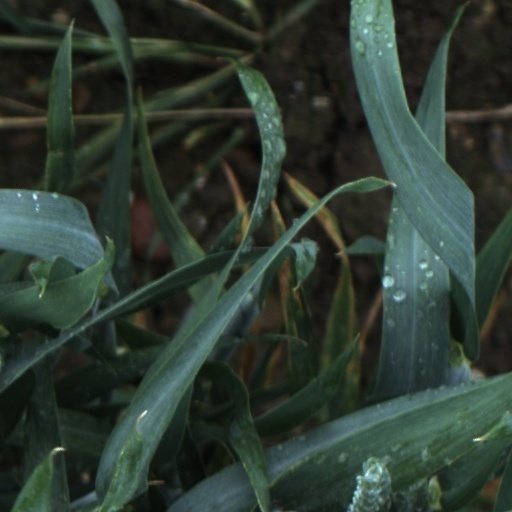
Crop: wheat